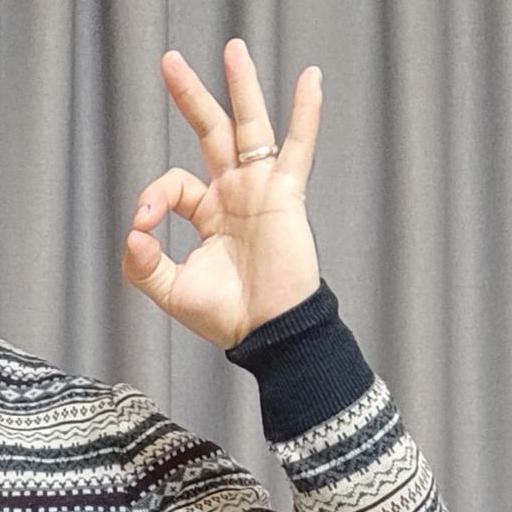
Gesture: ok